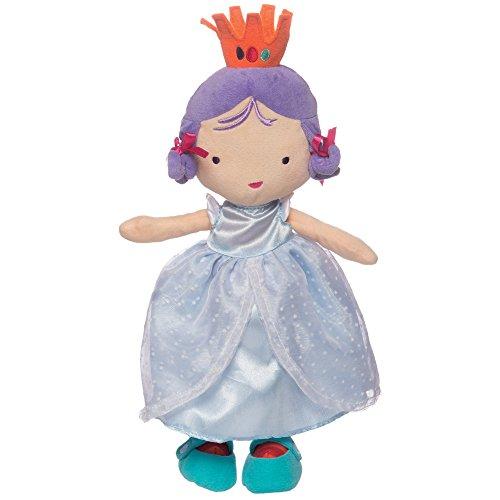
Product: Manhattan Toy Princess Jellybeans Gigi Soft Princess Doll, 14"
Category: Toys & Games | Dolls & Accessories | Dolls
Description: Gigi is a soft-bodied doll with ultra-soft velvety fabric for skin and hair.
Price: $12.47
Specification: ProductDimensions:7x3x14inches|ItemWeight:3.2ounces|ShippingWeight:3.52ounces|DomesticShipping:ItemcanbeshippedwithinU.S.|InternationalShipping:Thisitemisnoteligibleforinternationalshipping.LearnMore|ASIN:B07BQJQYK6|Itemmodelnumber:156120|Manufacturerrecommendedage:12months-6years